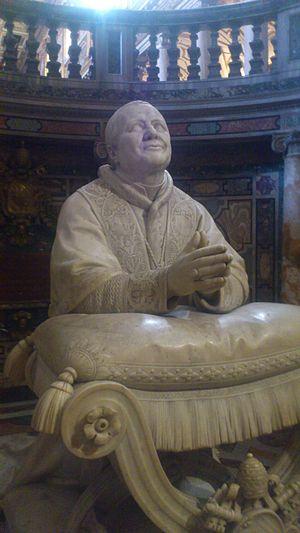
Le Pape Pie IX dans la basilique Sainte Marie Majeure à Rome, Italie
Giovanni Maria Mastai Ferretti, né à Senigallia le 13 mai 1792 et mort au Vatican le 7 février 1878, est le 255ᵉ pape de l’Église catholique, élu le 16 juin 1846 sous le nom de Pie IX. Son pontificat de 31 ans est le plus long de l'histoire de la papauté après, selon la tradition, celui de Pierre.